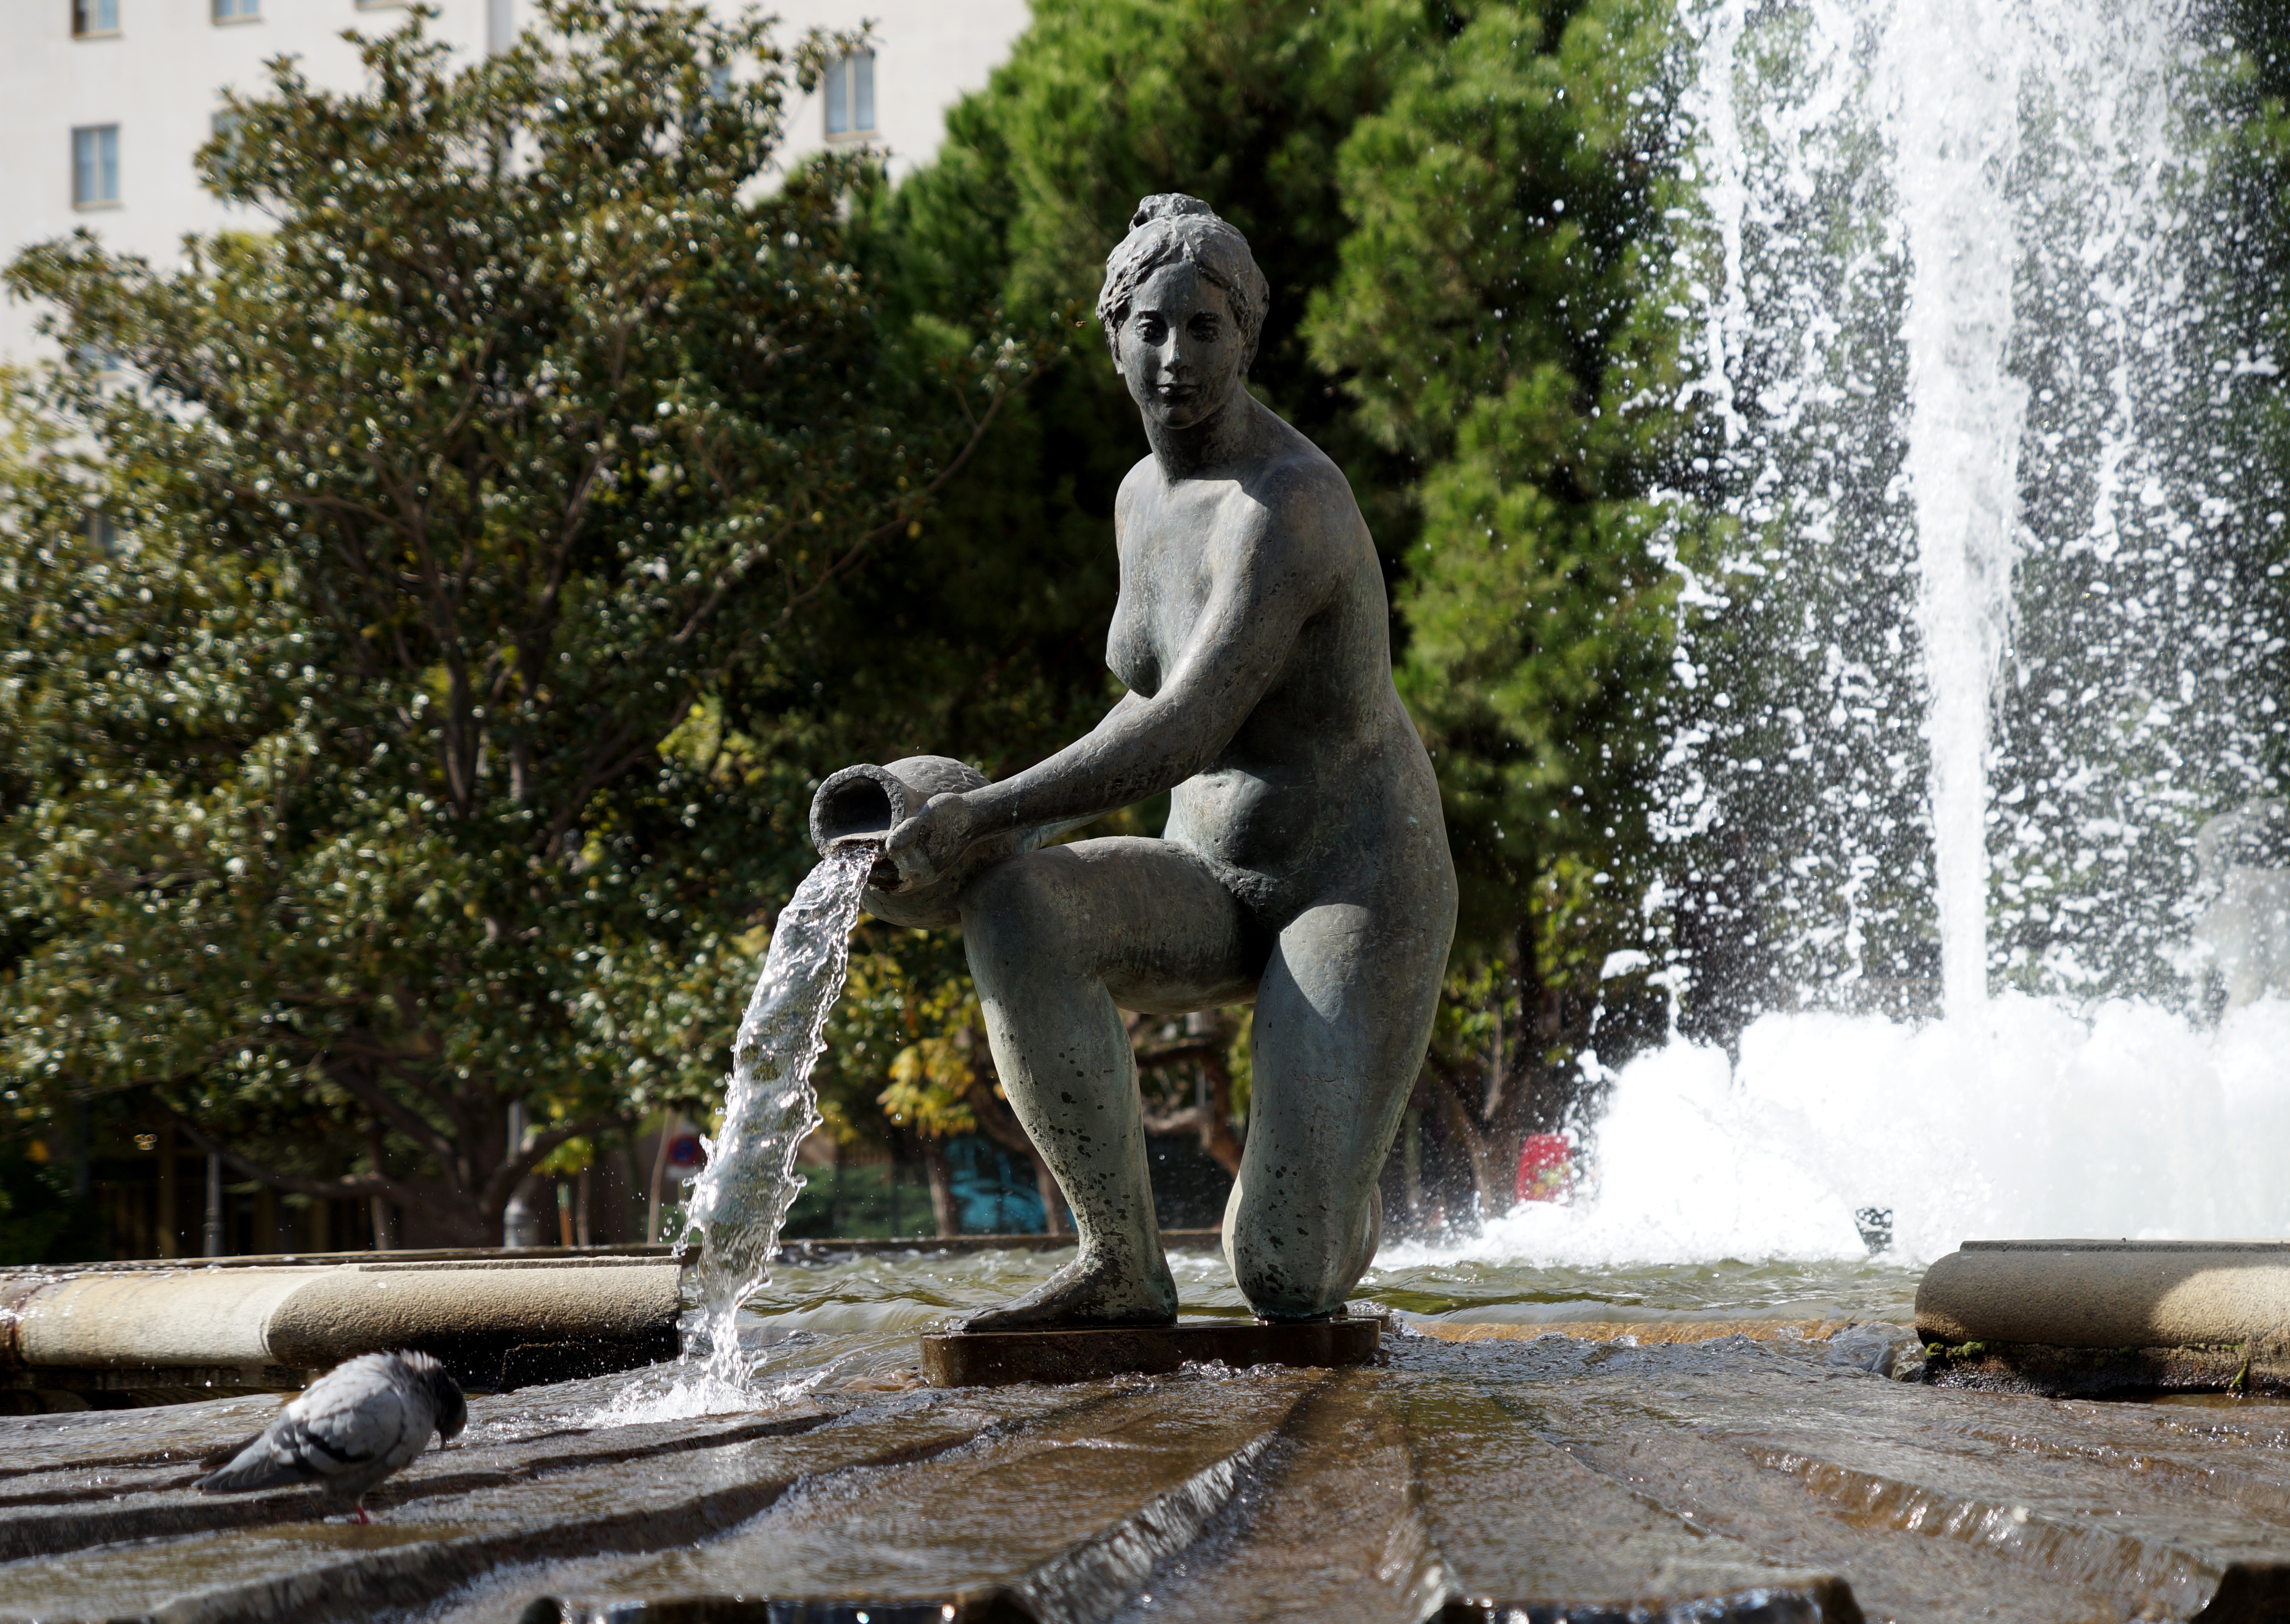
water, girl, woman, monument, jet, statue, spray, sculpture, memorial, art, pitcher, madrid, fountain, water feature, aquarius, piazza di spagna